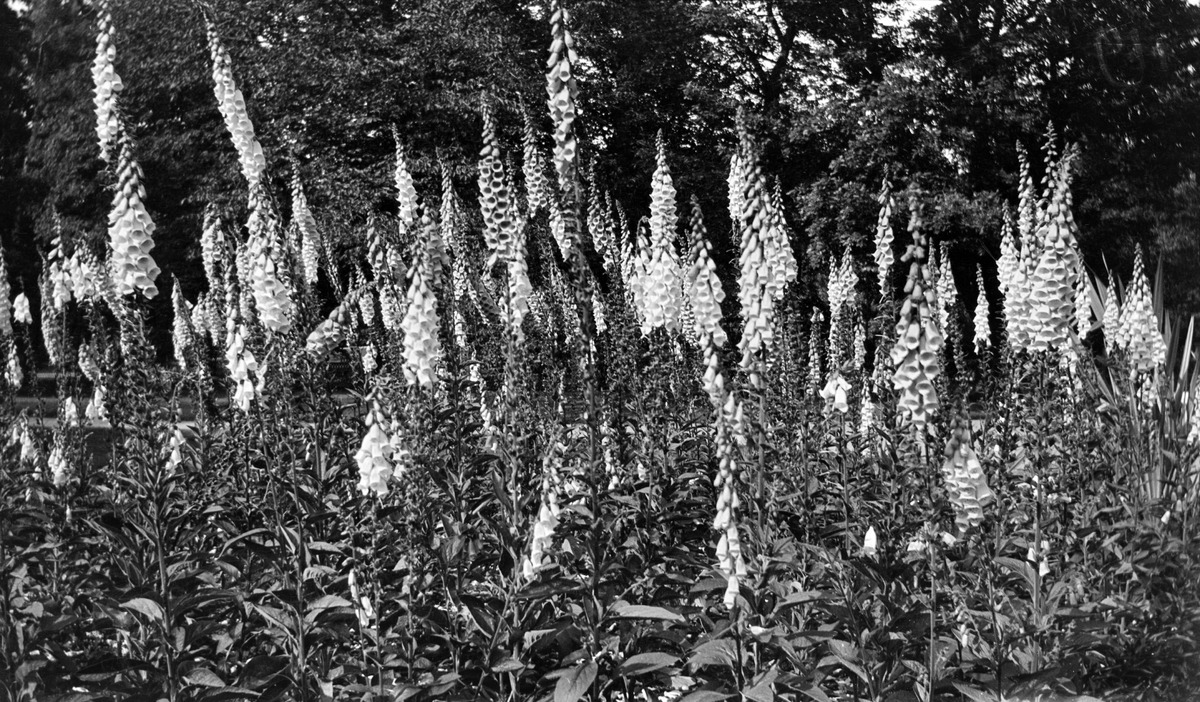
Kukkaistutuksia Kaivopuistossa, sormustinkukkia (Digitalis purpurea)
sisällön kuvaus: Kukkaistutuksia Kaivopuistossa, sormustinkukkia (Digitalis purpurea) mustavalkoinen
Kuvaaja: Timiriasew, Ivan, valokuvaaja
Ajankohta: kuvausaika 1910 -luku
Paikka: Suomi, Uusimaa, Helsinki, Kaivopuisto Helsinki, Kaivopuisto
Aiheet: puistot, koristekasvit, istutukset